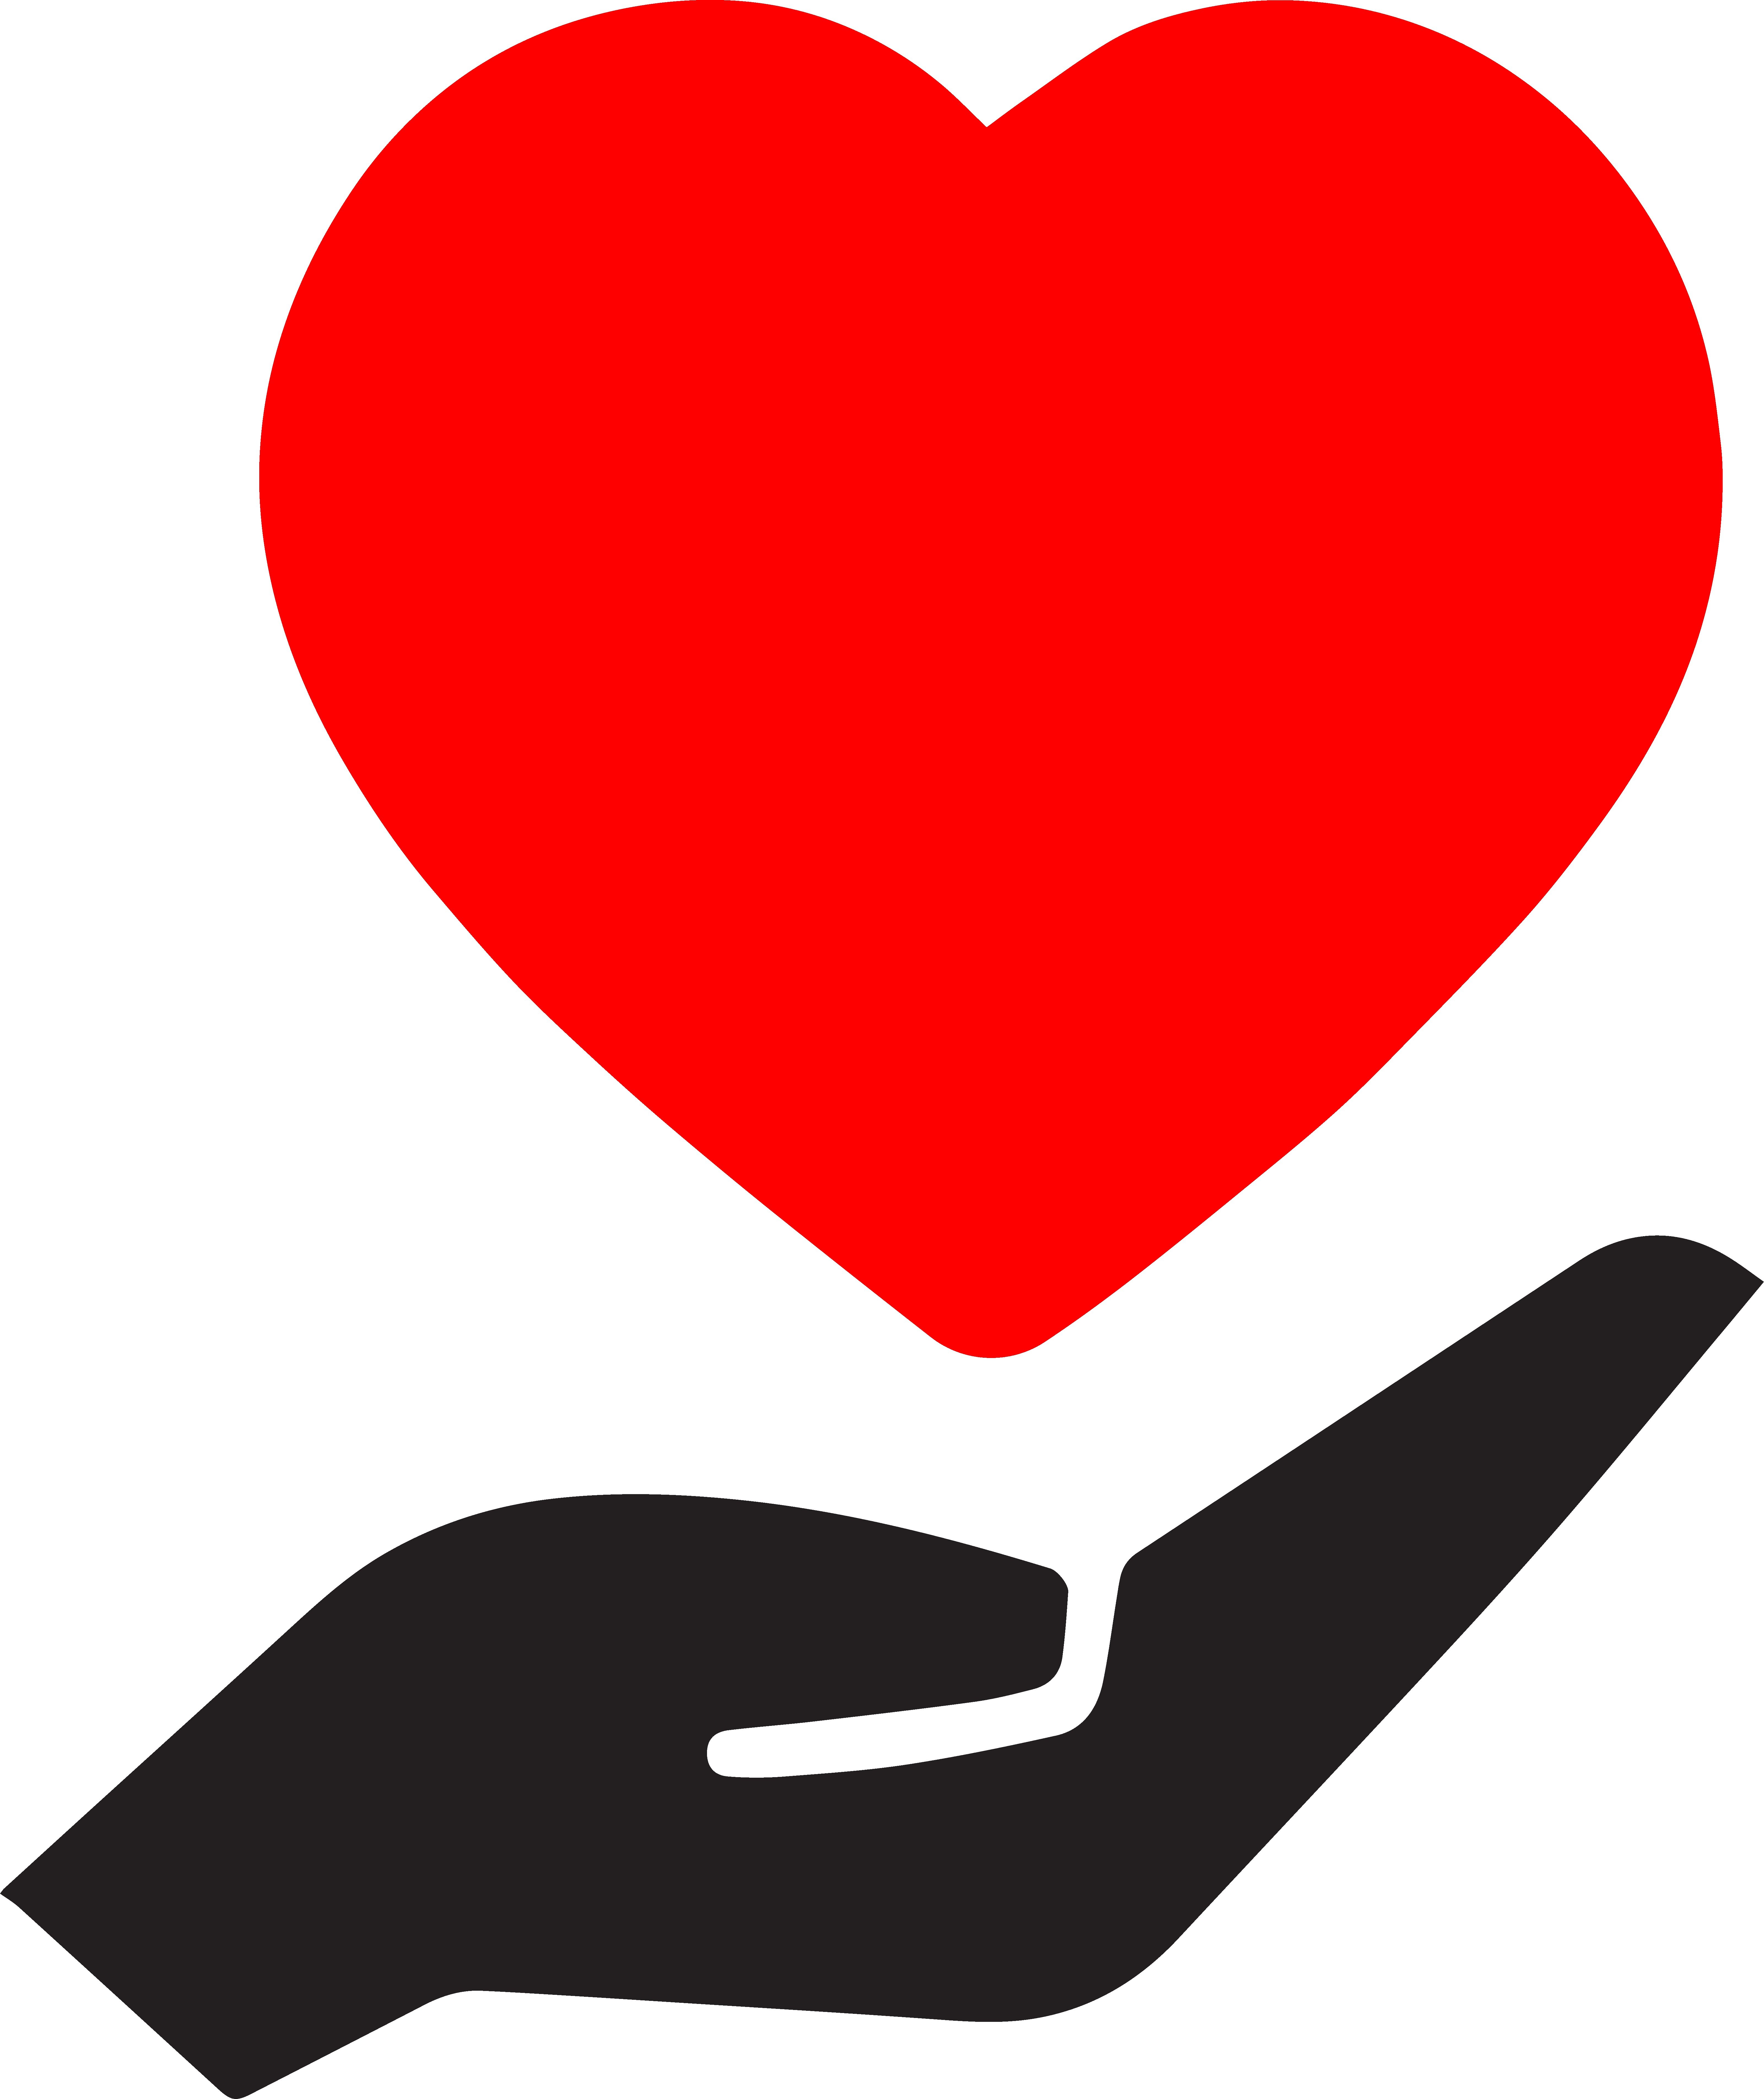
hand, heart, line, red, circle, brand, human body, font, illustration, logo, text, diagram, organ, the hand, clip art, heart in the palm of your hand